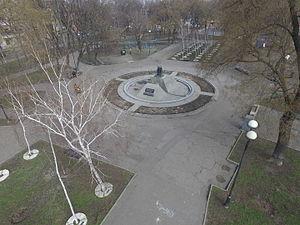
Les massacres d'Odessa de 1941 désignent un ensemble de massacre des populations principalement juives commis dans la région d'Odessa à partir du 22 octobre 1941 durant la seconde Guerre mondiale.